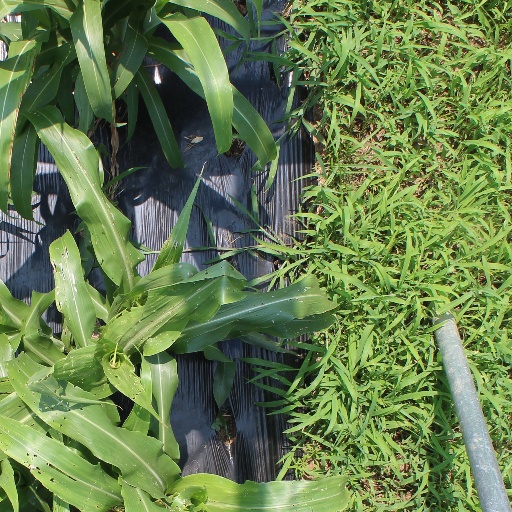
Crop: sorghum